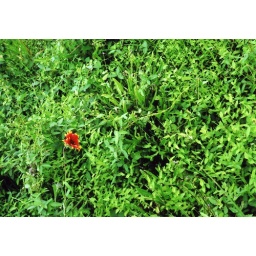
flower in green